Germs (band)

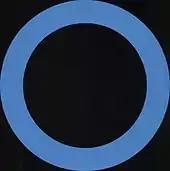
The band's logo, also used as the album cover for "(GI)".

Crash (born Jan Paul Beahm) and Smear (born Georg Ruthenberg) decided to start a band after being kicked out of University High School for antisocial behavior, allegedly for using "mind control" on fellow students. Their original name was "Sophistifuck and the Revlon Spam Queens", but they had to shorten the name as they could not afford that many letters on a T-shirt. The (initially hypothetical) first line-up consisted of Beahm (then known as Bobby Pyn, and later as Darby Crash) on vocals, Ruthenberg (under the name Pat Smear) on guitar, an early member named "Dinky" (Diana Grant) on bass, and Michelle Baer playing drums. This line-up never played in front of a live audience.